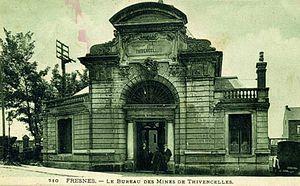
Grands bureaux des Mines de Thivencelle à Fresnes-sur-Escaut, Nord, Nord-Pas-de-Calais, France.
La Compagnie des mines de Thivencelle était une compagnie minière qui exploitait la houille à l'aide de plusieurs fosses établies dans les communes de Fresnes-sur-Escaut et Thivencelle, tout à l'est du Bassin minier du Nord-Pas-de-Calais.
La fosse Soult nᵒ 1 ou Jean-de-Dieu Soult nᵒ 1 de la Compagnie des mines de Thivencelle est un ancien charbonnage du Bassin minier du Nord-Pas-de-Calais, situé à Fresnes-sur-Escaut. Les travaux préliminaires débutent le 18 septembre 1838 et le fonçage commence en 1839. La fosse est mise en service l'année suivante. Dans la même décennie, la fosse Soult nᵒ 2 est mise en service à quelques centaines de mètres. Deux terrils sont édifiés à proximité des carreaux de fosse, et des logements sont bâtis à proximité. La fosse est reconstruite à la suite de la Première Guerre mondiale.